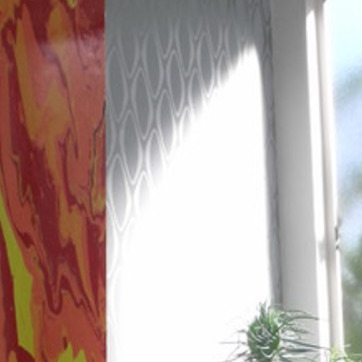
Material: wallpaper